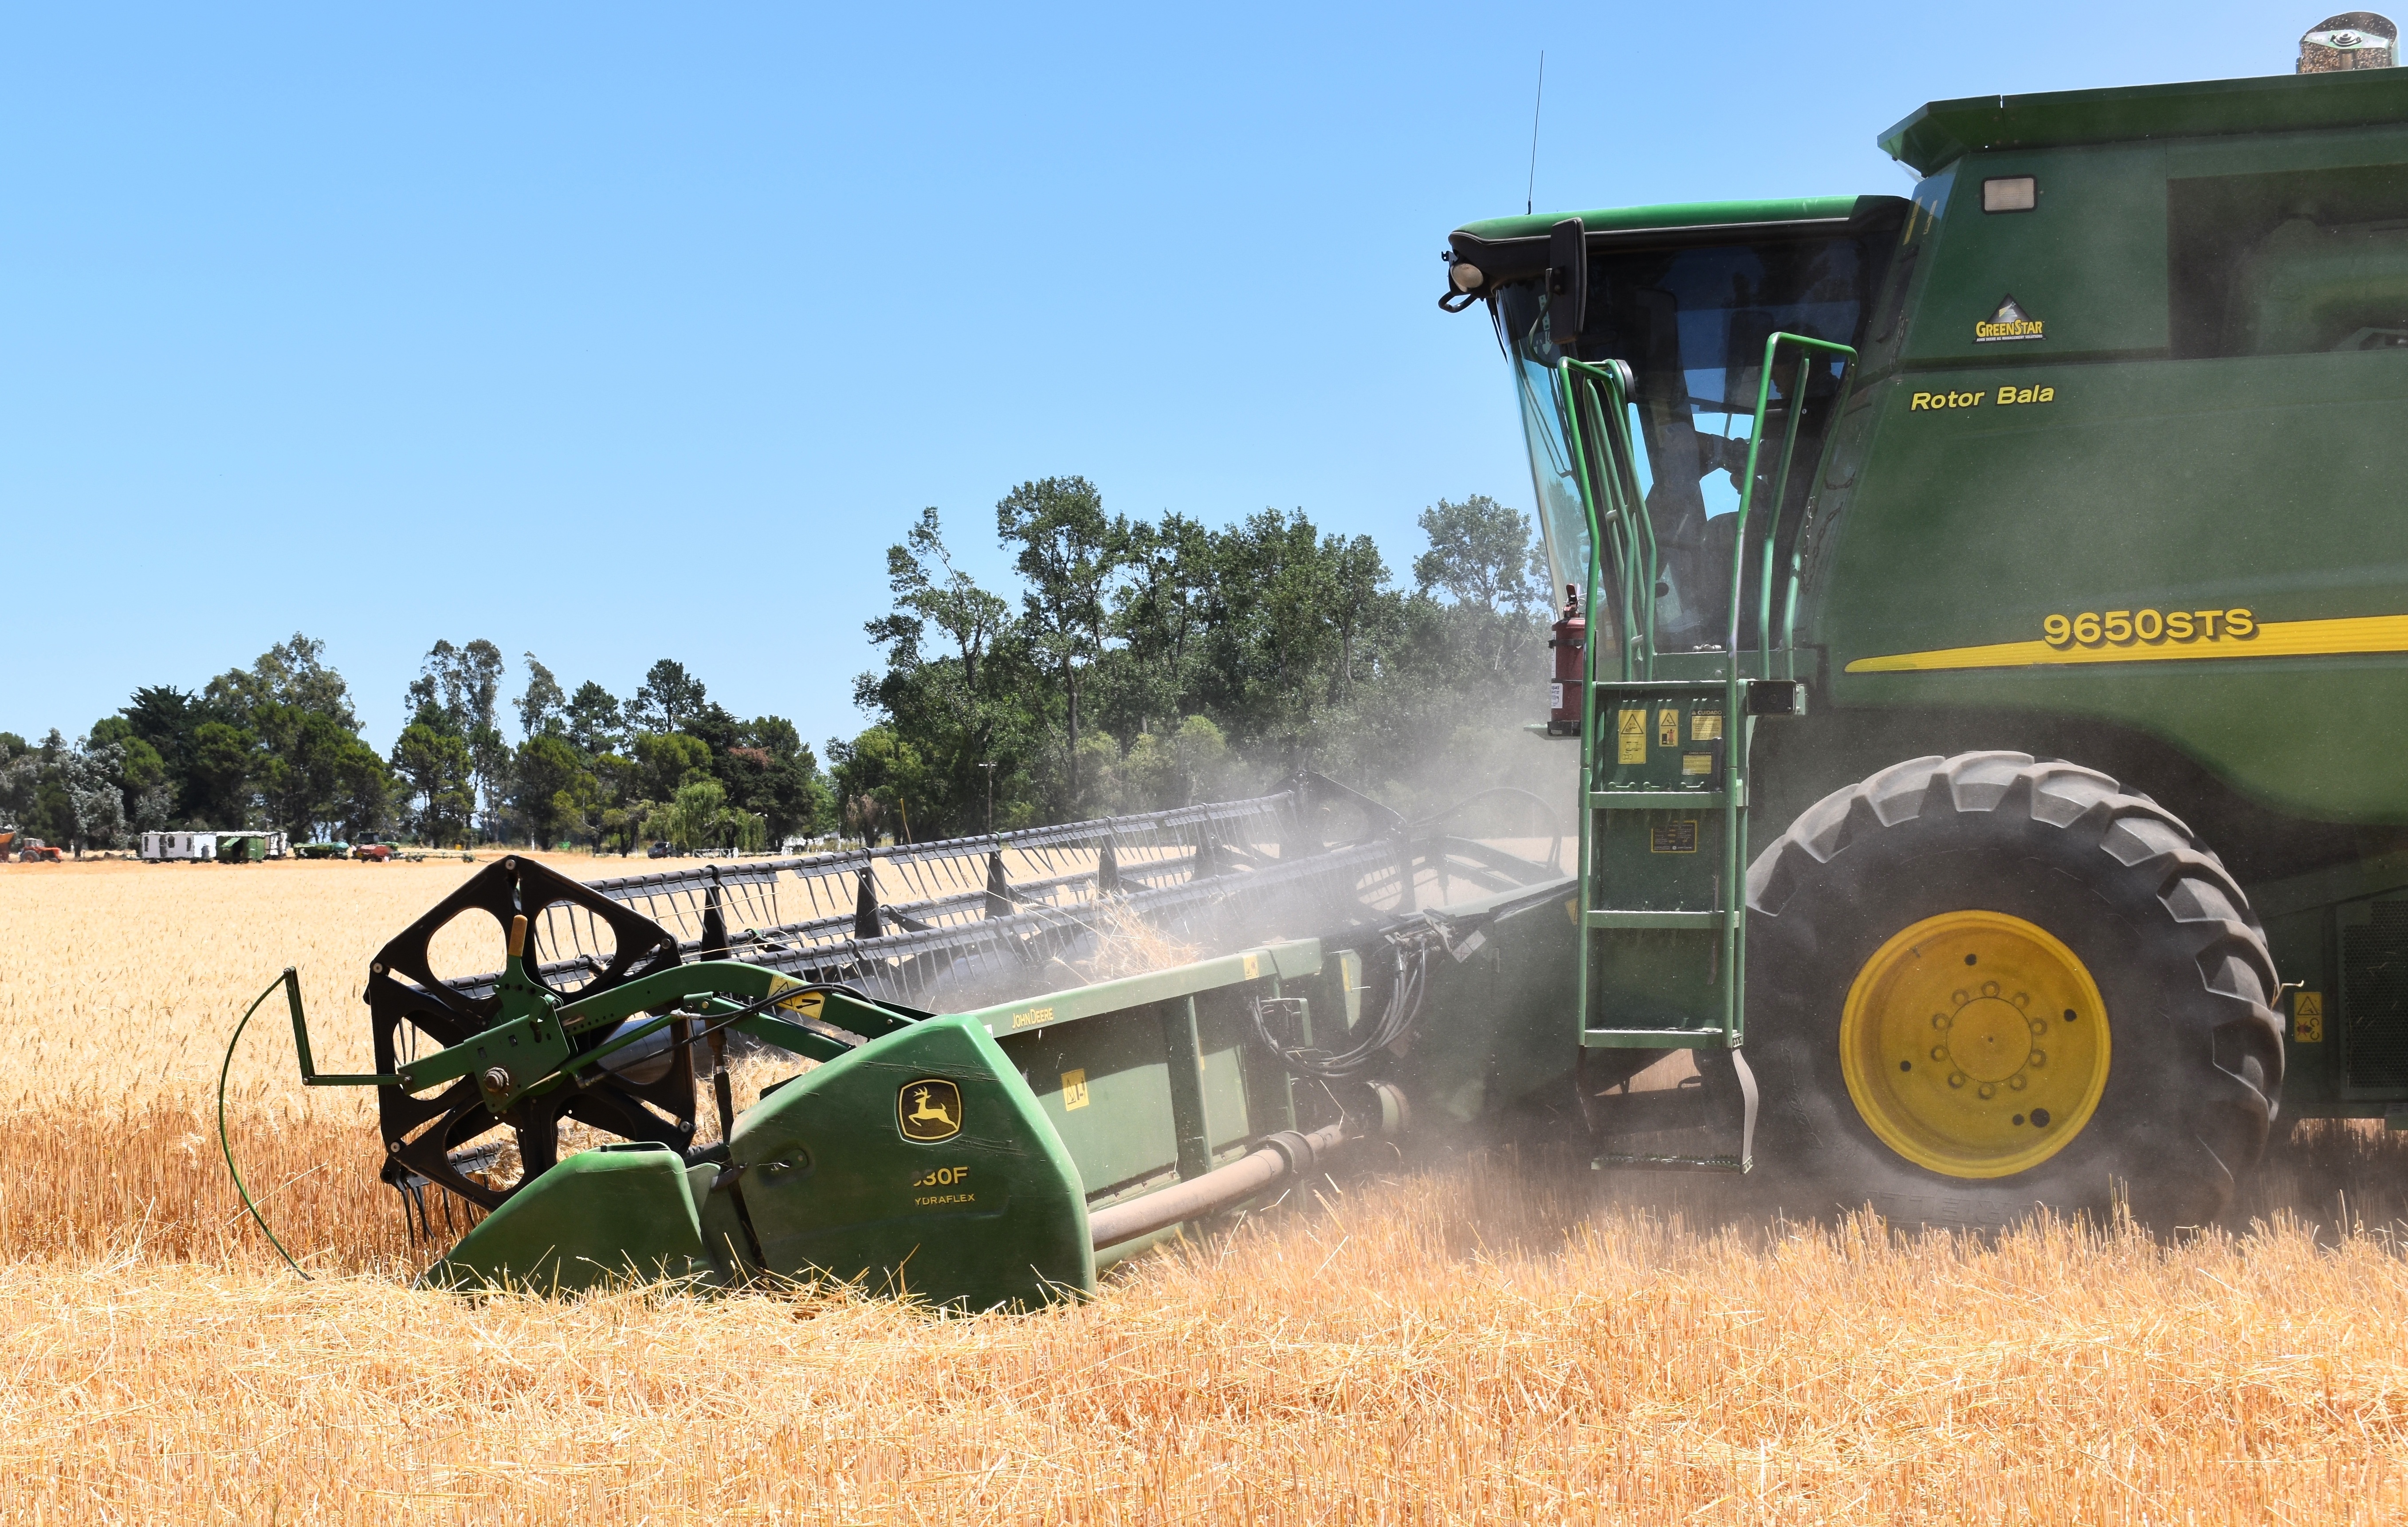
tractor, field, farm, wheat, asphalt, harvest, vehicle, crop, soil, agriculture, cereal, harvester, agricultural machinery, combine harvester, grass family